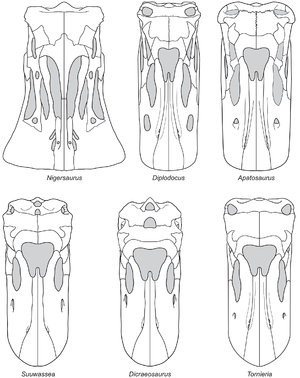
Tornieria est un genre éteint de très grands dinosaures herbivores sauropodes de la famille des diplodocidés ayant vécu en Afrique au Jurassique supérieur, il y a environ entre 152 et 145 Ma.
Brontosaurus est un genre de dinosaures herbivores sauropodes géants de la famille des diplodocidés. Éteint, il a vécu en Amérique du Nord au Jurassique supérieur entre 156,3 et 146,8 Ma environ. Ses restes fossiles ont été découverts dans les états de l'ouest et du centre des États-Unis dans la formation de Morrison.
Apatosaurus est un genre éteint de dinosaures herbivores sauropodes géants de la famille des diplodocidés. Il a vécu en Amérique du Nord au Jurassique supérieur, il y a environ entre 156,3 et 146,8 Ma. Leurs restes fossiles ont été découverts dans les États de l'ouest et du centre des États-Unis dans la formation de Morrison.